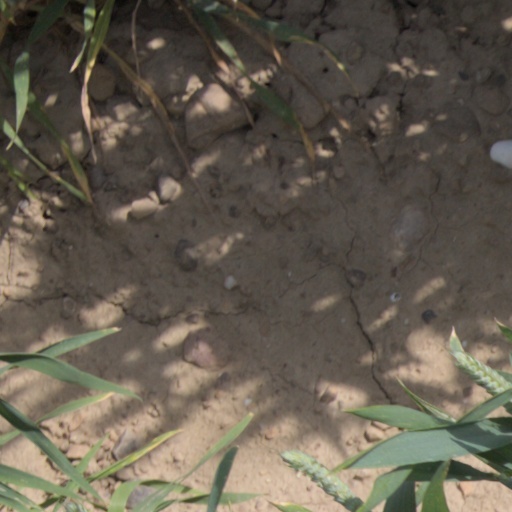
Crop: wheat